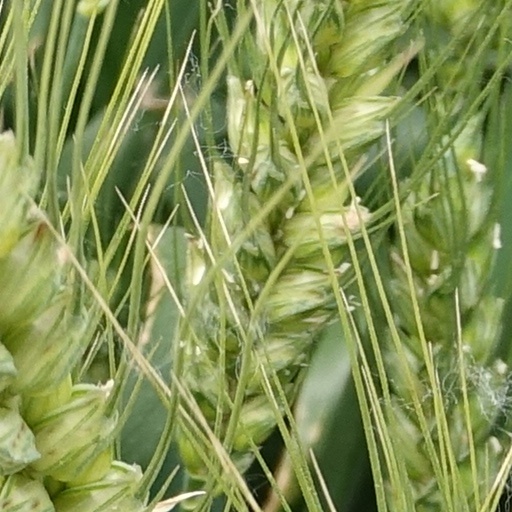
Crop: wheat